Dirck de Bray

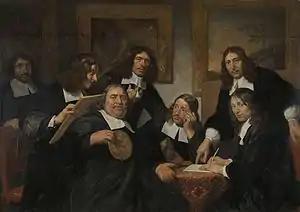
Painting of "The Governors of the Guild of St. Luke" by Dirck's brother Jan de Bray, with a portrait of Dirck upper right.

Dirck de Bray (c. 1635 in Haarlem – 1694 in Goch) was a Dutch Golden Age painter.